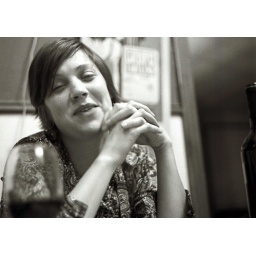
Toi Carter, 23, of Hattiesburg, Miss. relaxes in her kitchen with a bottle of wine on St. Valentine's Day.